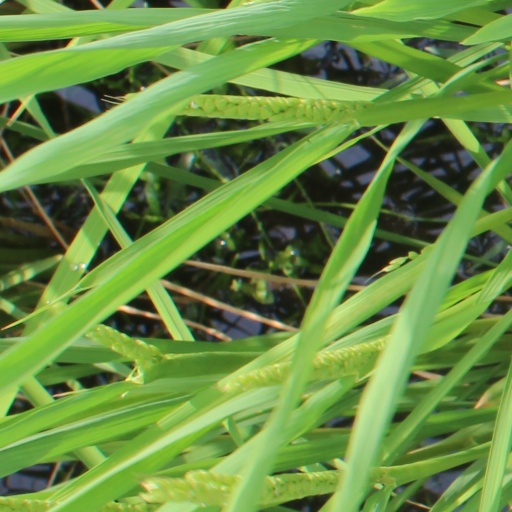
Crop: rice